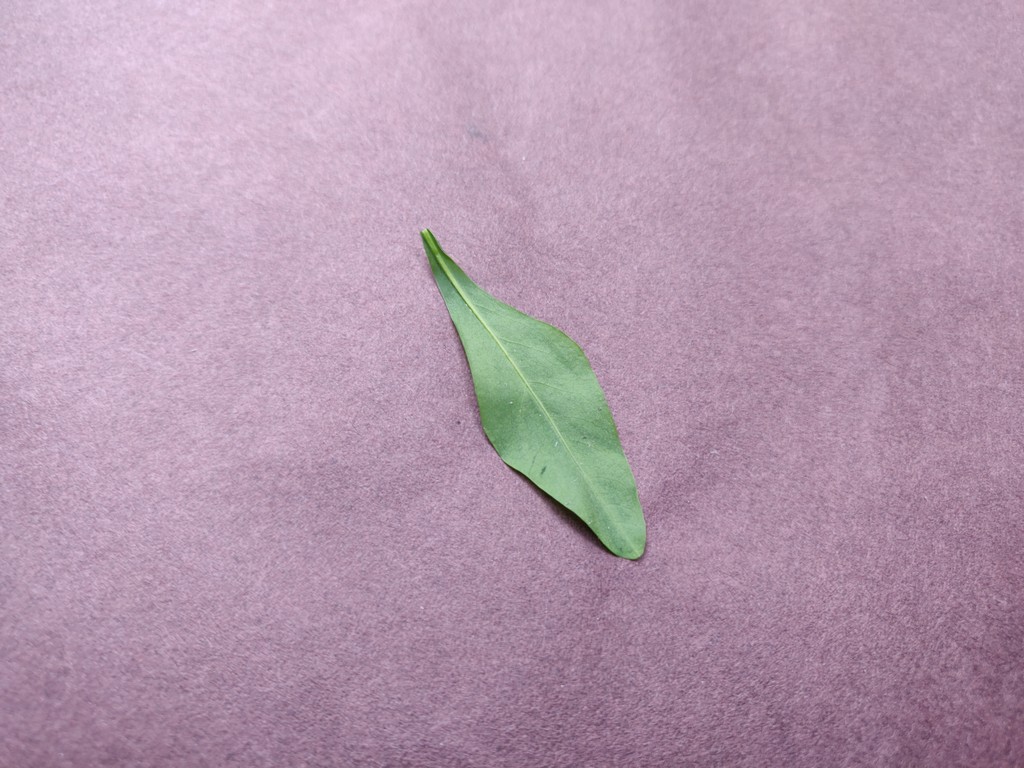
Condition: Healthy
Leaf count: single
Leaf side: back